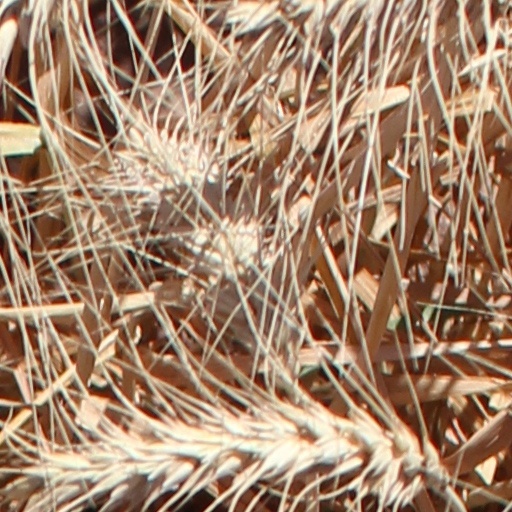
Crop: wheat